Corps Franconia Darmstadt

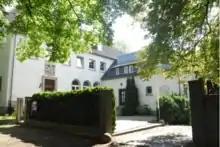
Current house of the Corps

On September 26, 1919, the Corps bought a house in the Frankfurt Strasse 15, Darmstadt. This was sold in 1930 to a Cartellverband fraternity. A committee, which also joined Wilhelm von Opel and Hans von Opel, decided together with the tenured professor of architecture, "Paul Meissner", about the drafts for the new house. On July 7, 1928, the foundation stone was laid down ceremonially. A report in the Darmstädter Tagblatt from March 23, 1928, attested the public interest of the event. With Friedrich Dingeldey, "Otto Berndt" and mayor "August Buxbaum" agents from both university and city visited the ceremony. The official opening was celebrated on July 7, 1929. Next to a lot of other speakers, mayor "Rudolf Mueller" and his Magnificence "Haus Rau" delivered their congratulations, as the newspaper reported on its front page.